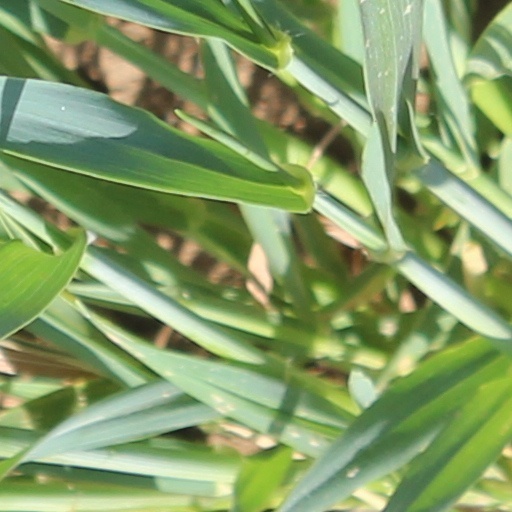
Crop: wheat